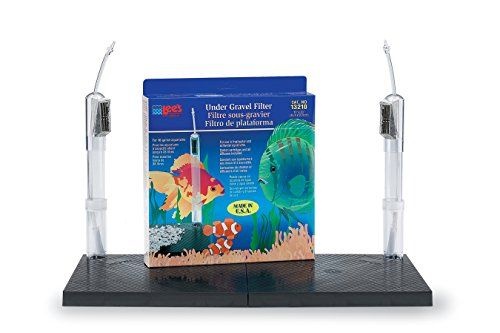
Lee's Under Gravel Filter - 10 gal
Brand: LEES
Why just use your aquarium gravel as decoration? With the addition of an Undergravel filter you can turn your gravel bed into a biological filter that is easy to maintain and simple to use. The lee's original undergravel filter is designed with adjustable 1" uplift tubes for better water circulation. Easy to install. Includes: plates, airline tubing, uplift tubes, air diffusers and carbon cartridges. Can be used with a powerhead.
Category: Animals & Pet Supplies > Pet Supplies > Fish & Aquatic Supplies > Aquarium Filters > Undergravel Aquarium Filters